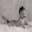
Label: baby